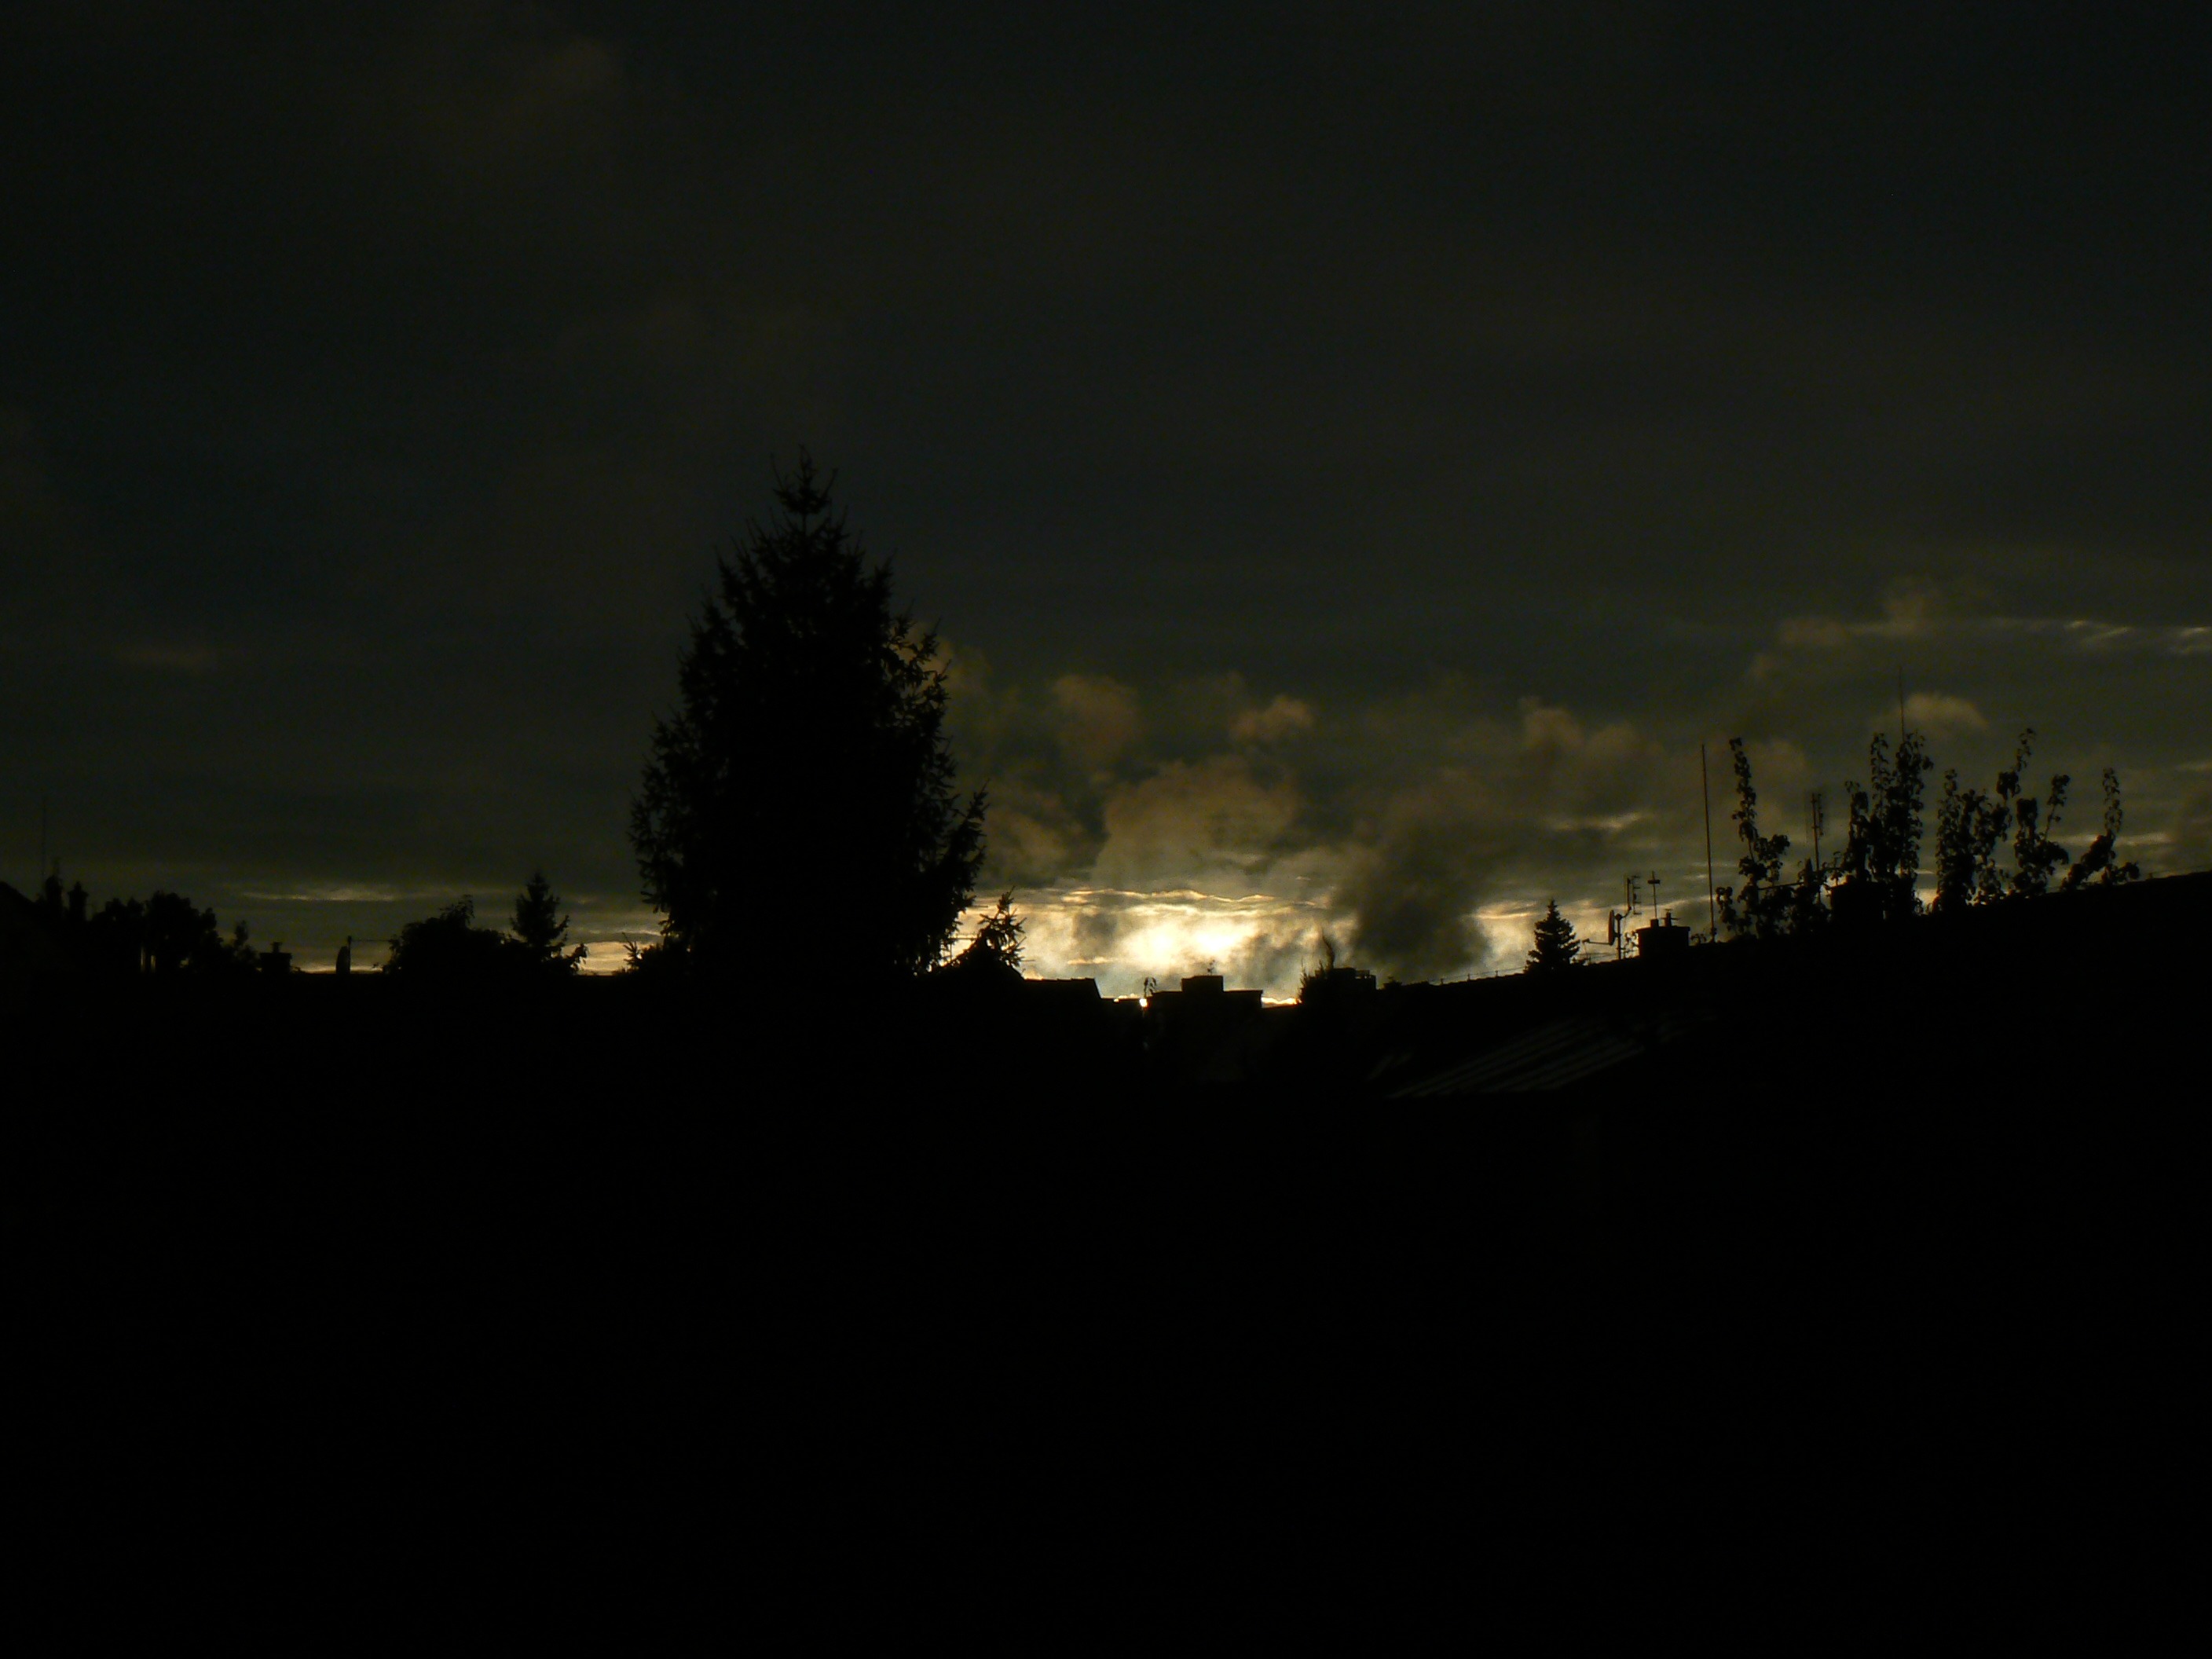
tree, light, cloud, sky, sunset, night, sunlight, morning, dawn, atmosphere, dark, dusk, evening, ceiling, darkness, moonlight, midnight, atmospheric phenomenon, atmosphere of earth